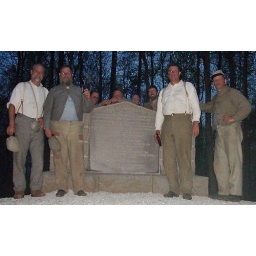
the boys visited the monument for the last shots fired by Tar Heels.